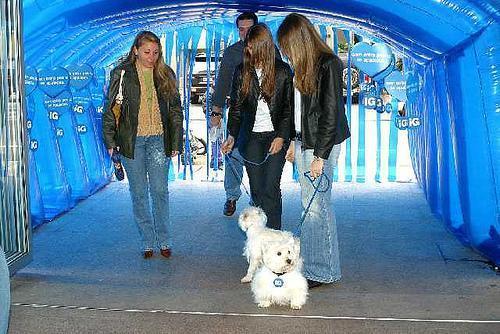
West_Highland_white_terrier